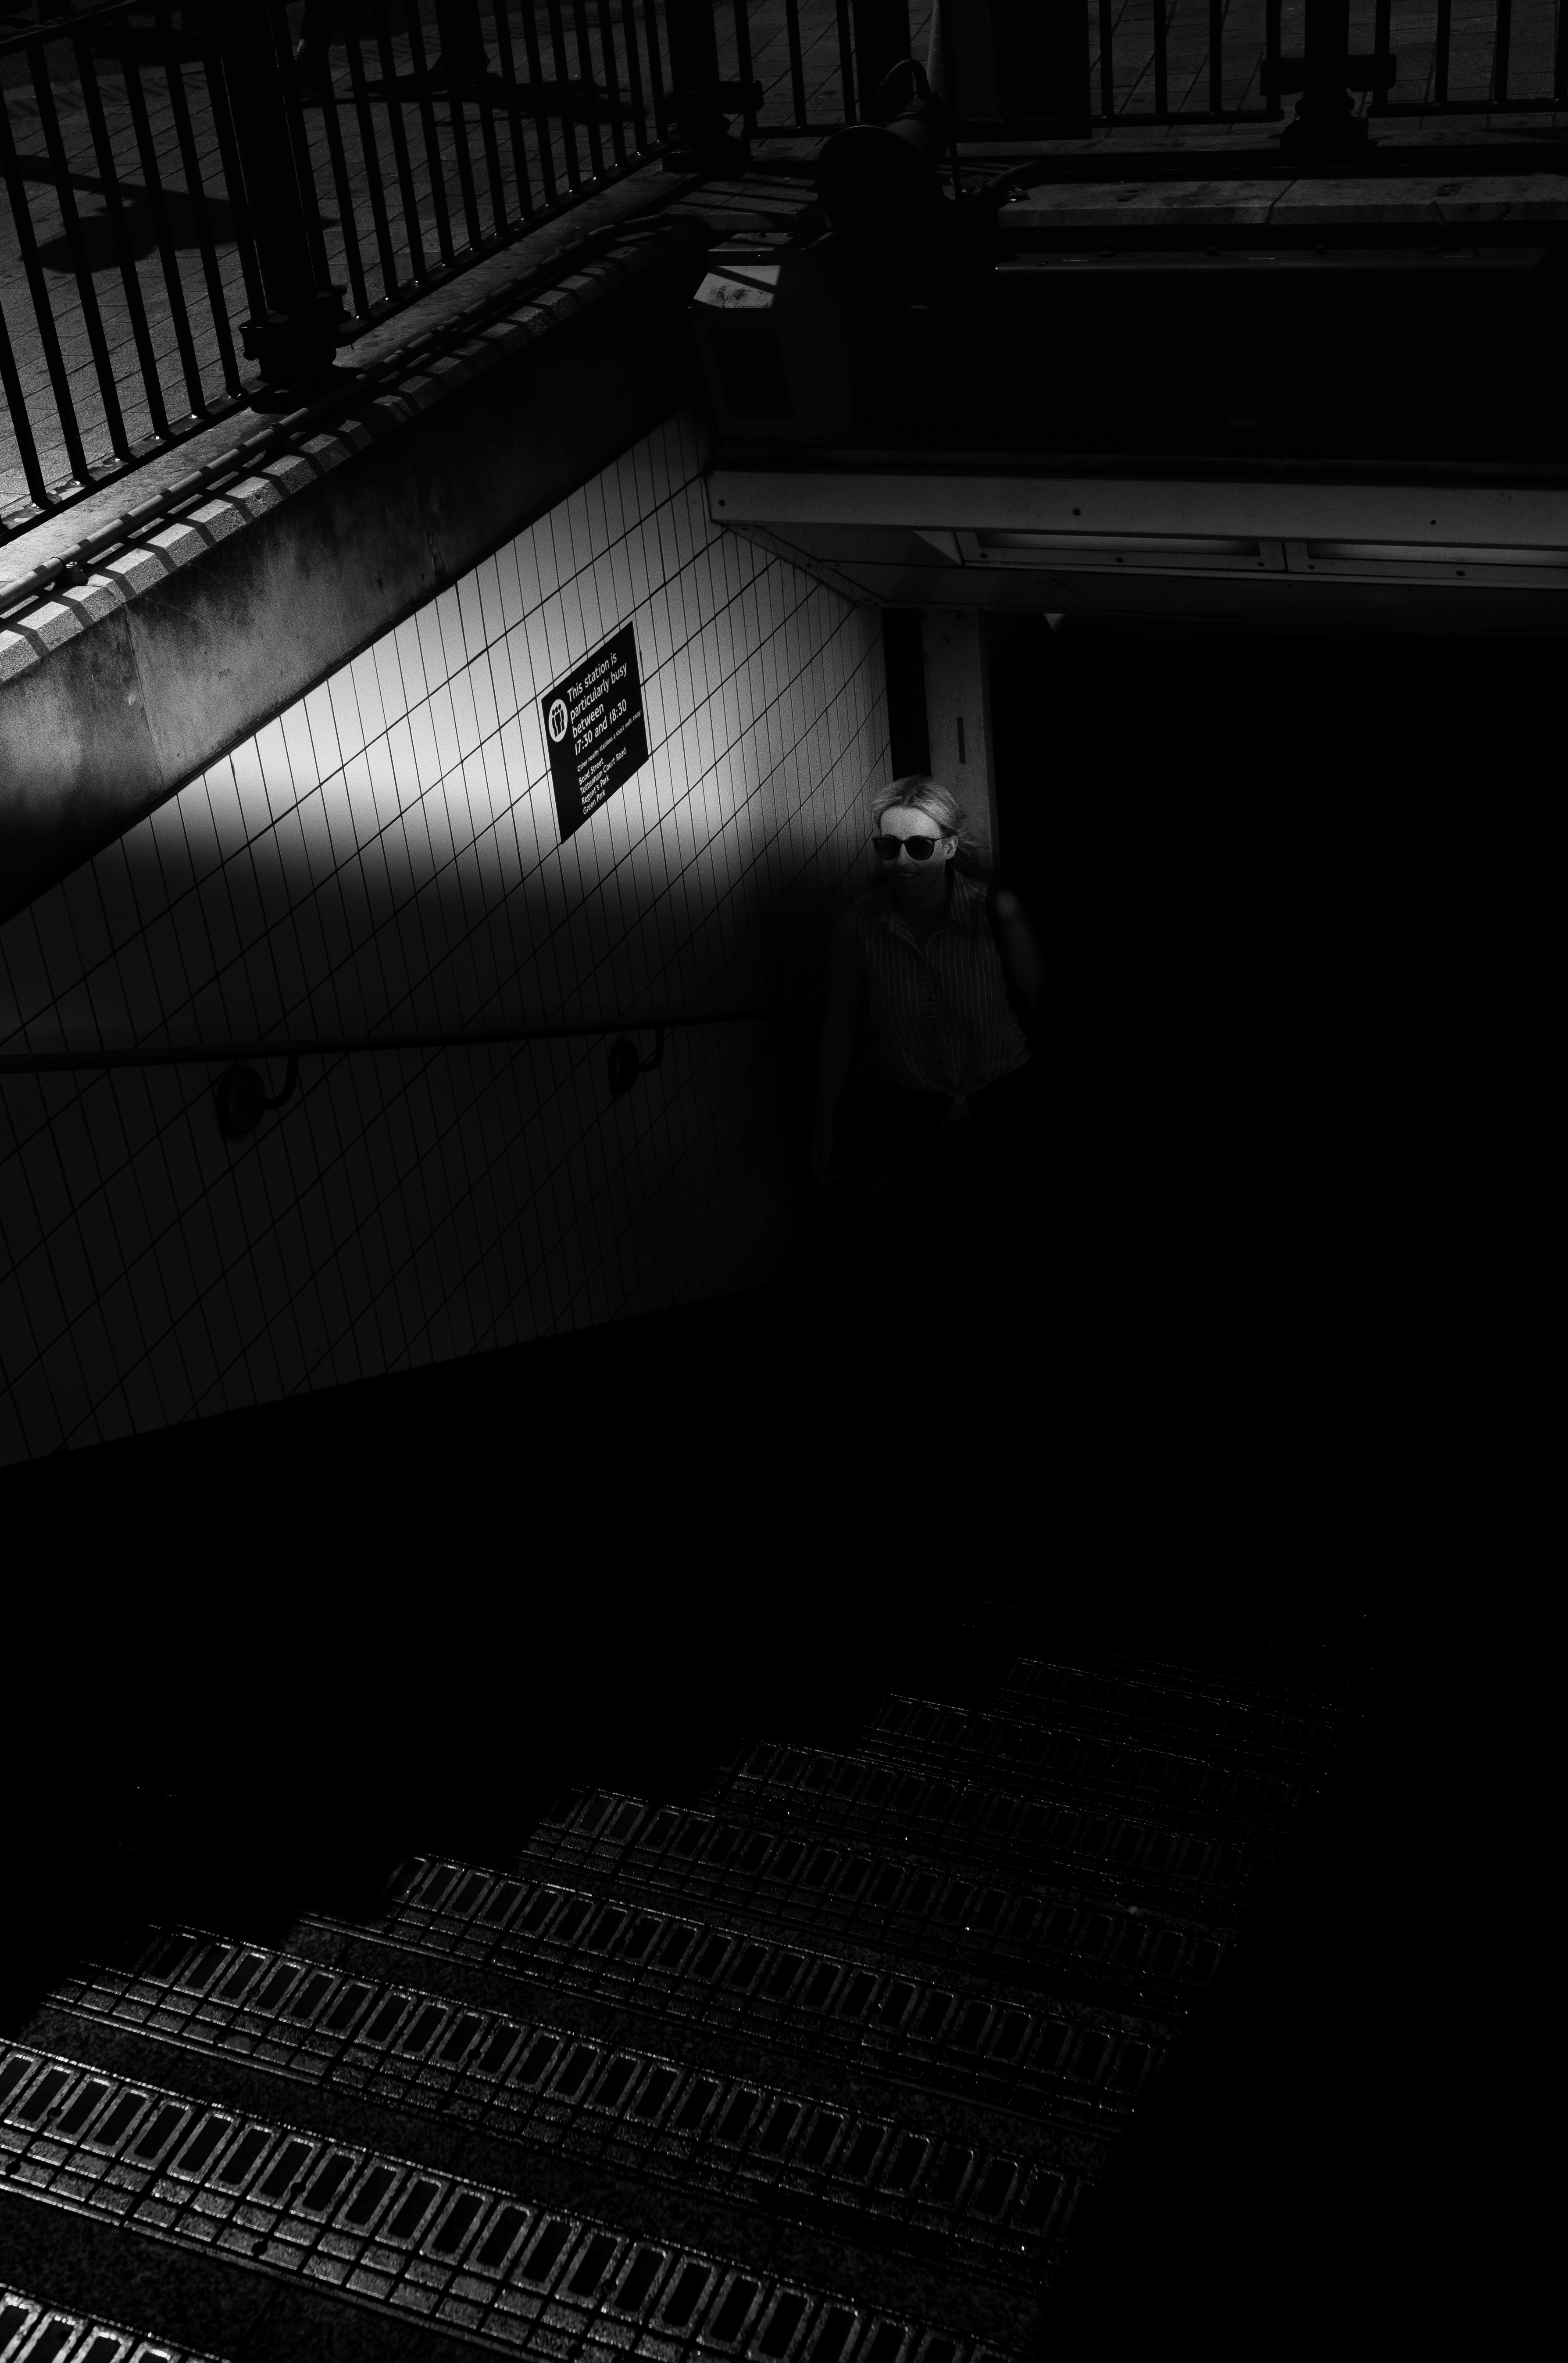
light, black and white, white, night, photography, line, shadow, darkness, black, monochrome, lighting, image, shape, monochrome photography, film noir